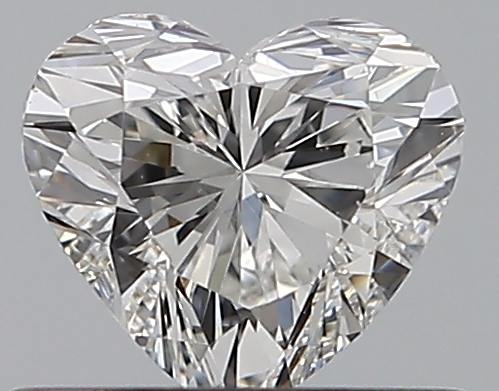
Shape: heart
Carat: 0.5
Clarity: SI1
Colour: G
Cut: VG
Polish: EX
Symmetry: VG
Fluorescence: N
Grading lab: GIA
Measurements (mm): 4.89 x 5.35 x 3.18